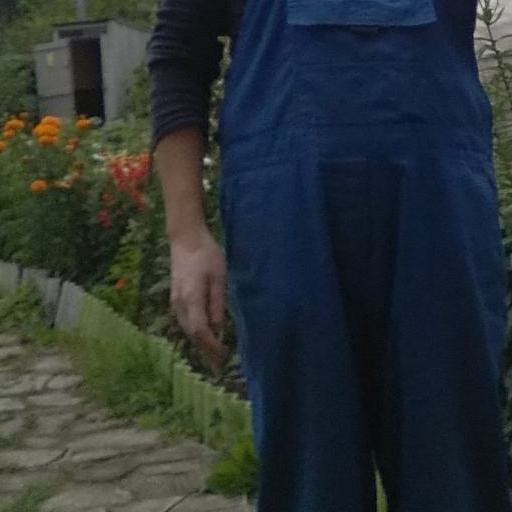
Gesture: no_gesture